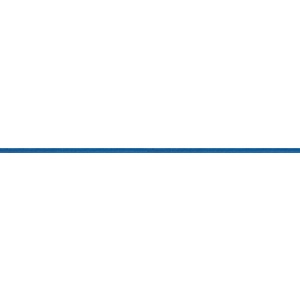
Liros PPSL 120 1.15mm blå
Brand: Liros
Category: Sporting Goods > Outdoor Recreation > Boating & Water Sports > Boating & Rafting